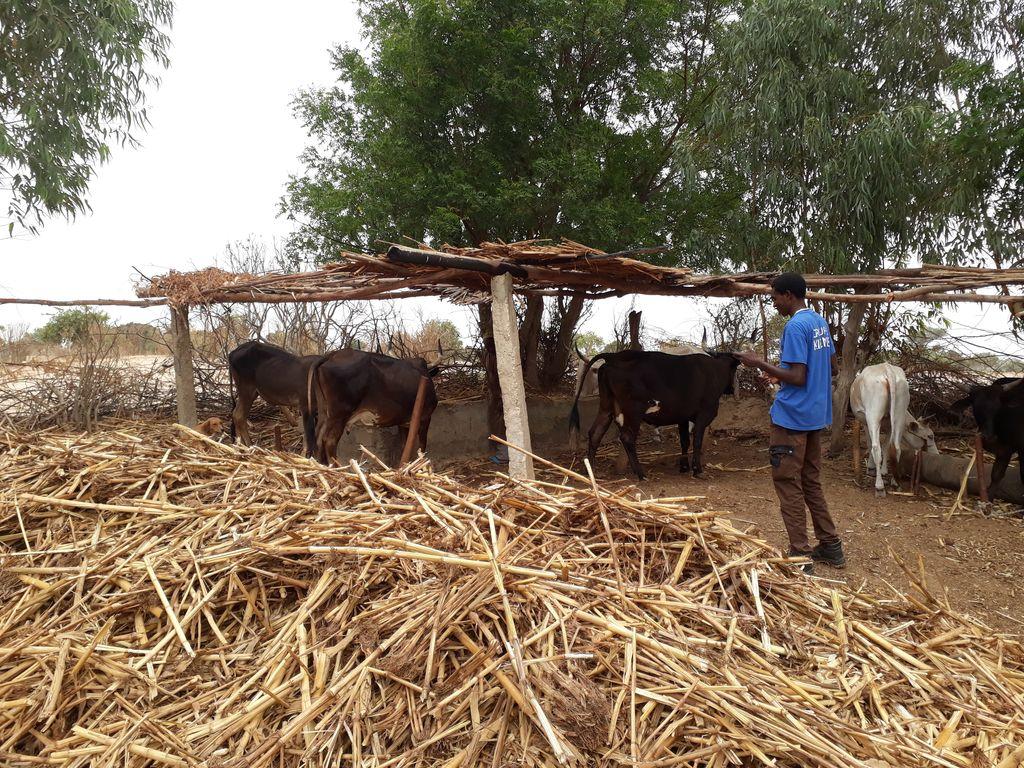
Ng'ombe watano. Wawili weusi wenye mabaka meupe, wawili wenye rangi ya udhurungi na weupe kidogo, mmoja mweupe wamekaa chini ya kibanda kilichotengenezwa kwa miti. Mwanamume aliyevaa shati la rangi ya samawati na suruali ya rangi ya udhurungi. Kando kidogo, ni vijiti vya mmea wa mahindi.